List of Polish Nobel laureates

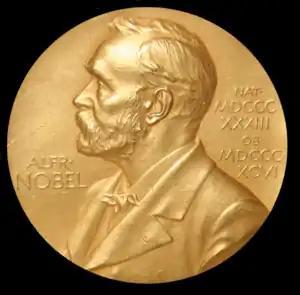
The Nobel Prize

This is a list of Nobel laureates who are Poles (ethnic) or Polish (citizenship). The Nobel Prize is a set of annual international awards bestowed on "those who conferred the greatest benefit on humankind", first instituted in 1901. Since 1903, there have been eighteen Poles who were awarded nineteen Nobel Prizes. Poles have been the recipients of all Nobel prize categories: Physics, Chemistry, Physiology or Medicine, Literature, Peace and Economics.